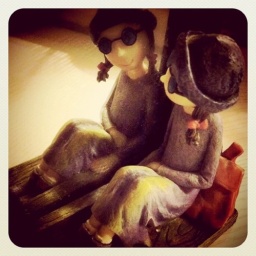
girl in the mirror